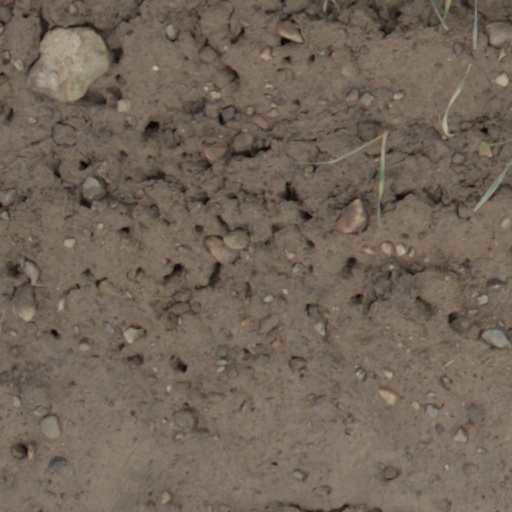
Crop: wheat